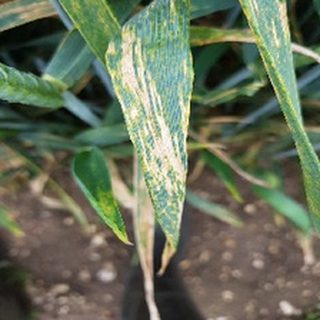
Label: wheat_yellow_rust